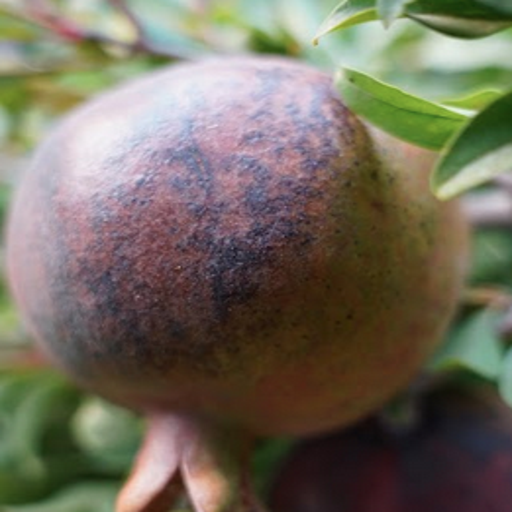
Label: Sunburn